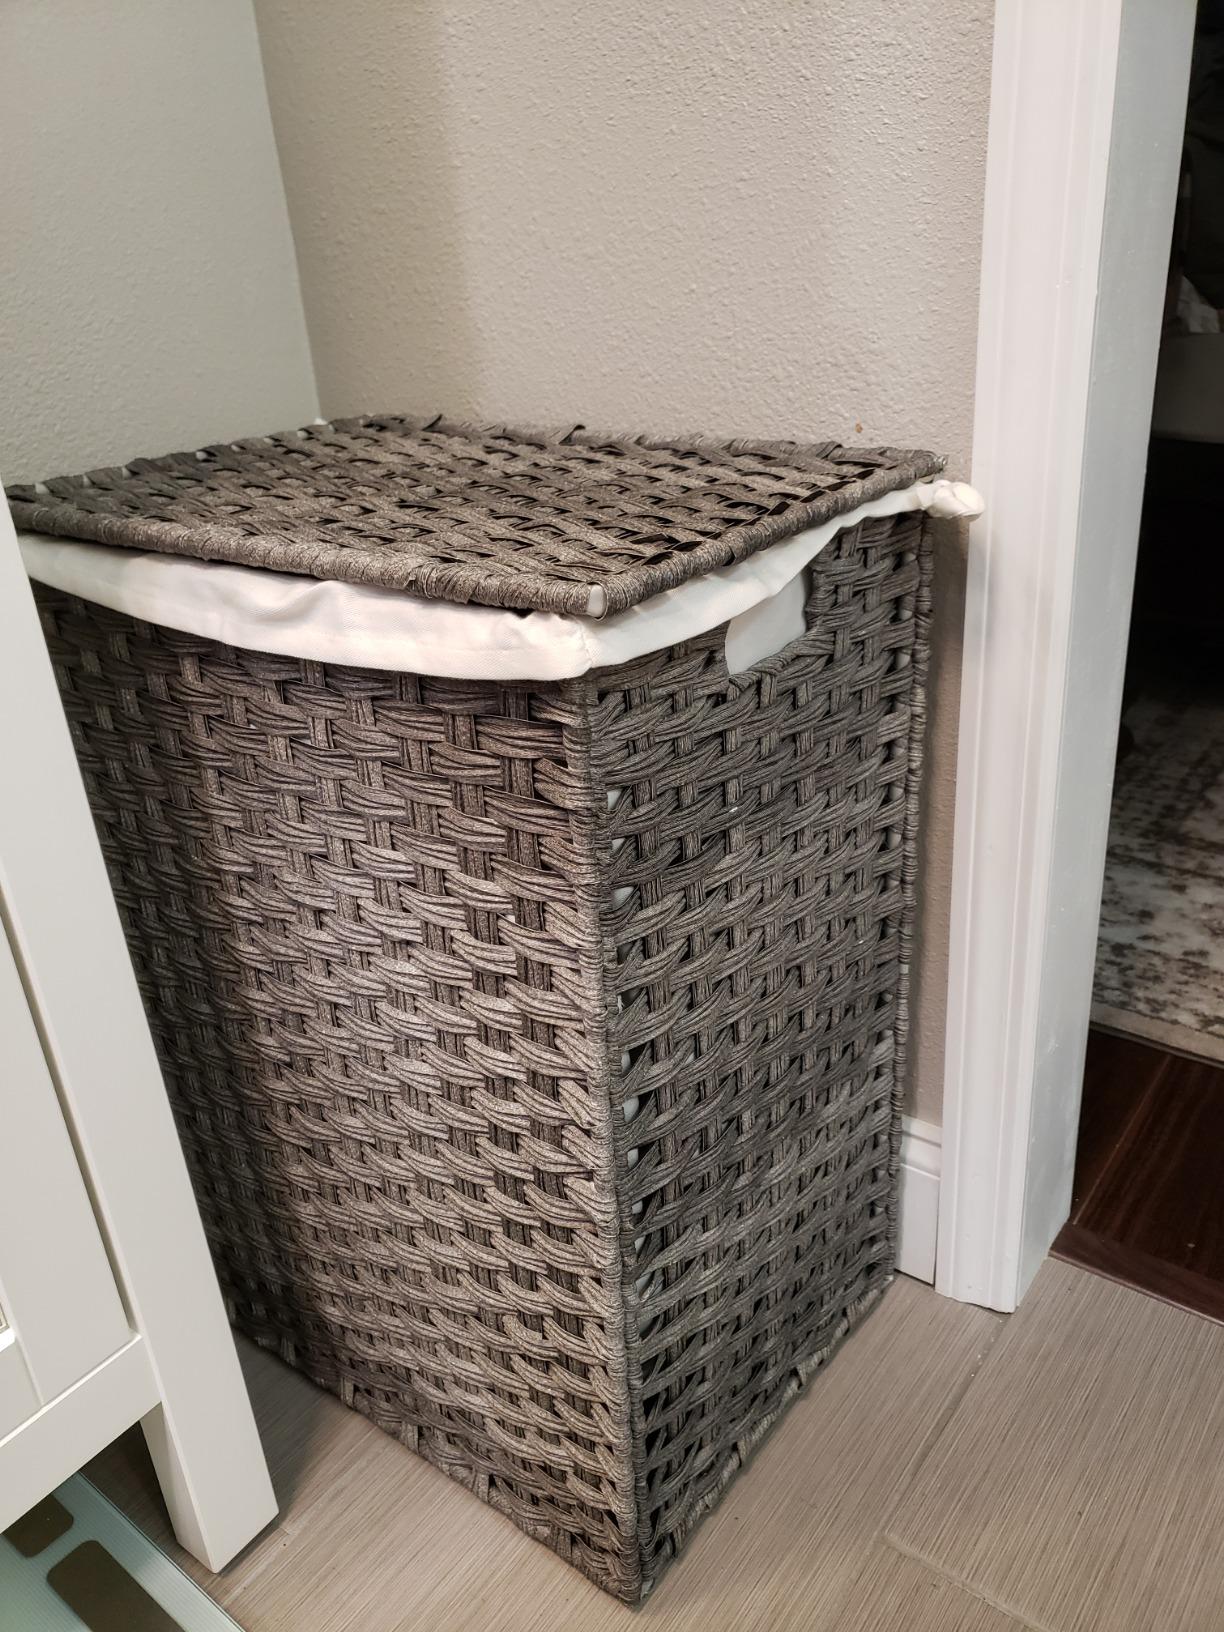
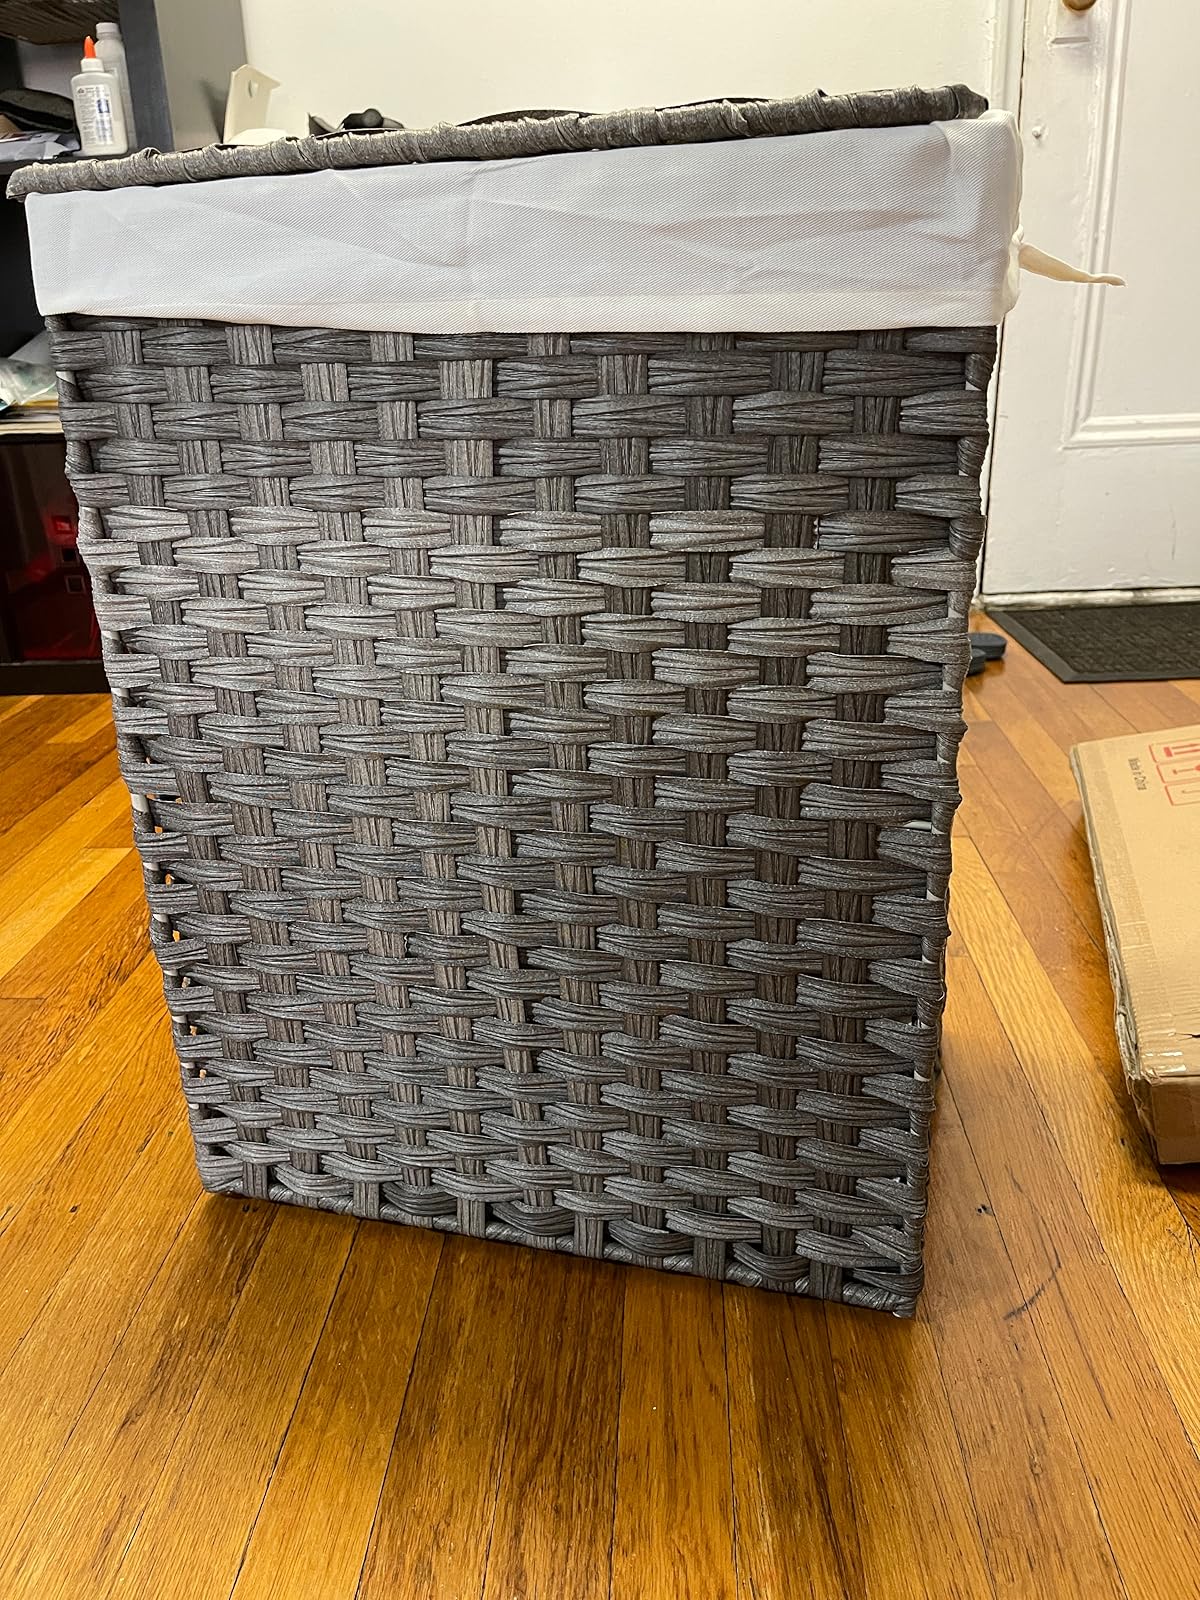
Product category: items_hamper
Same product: yes